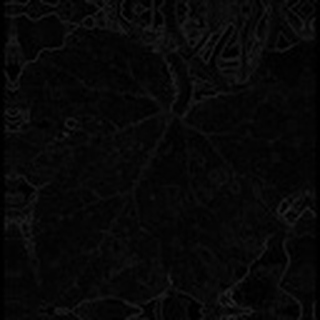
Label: cotton_powdery_mildew